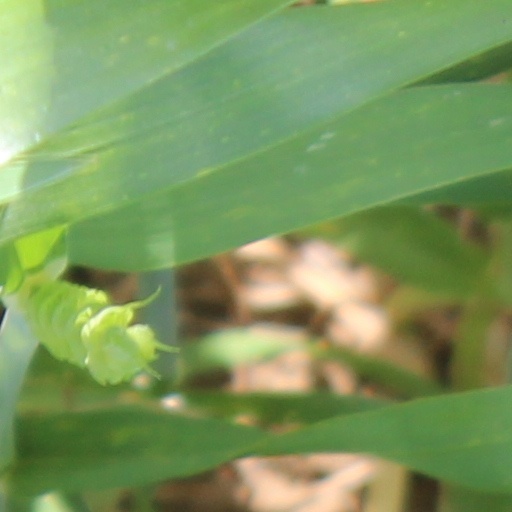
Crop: wheat